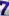
Number: 7